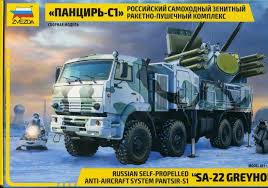
Label: Pantsir-S1